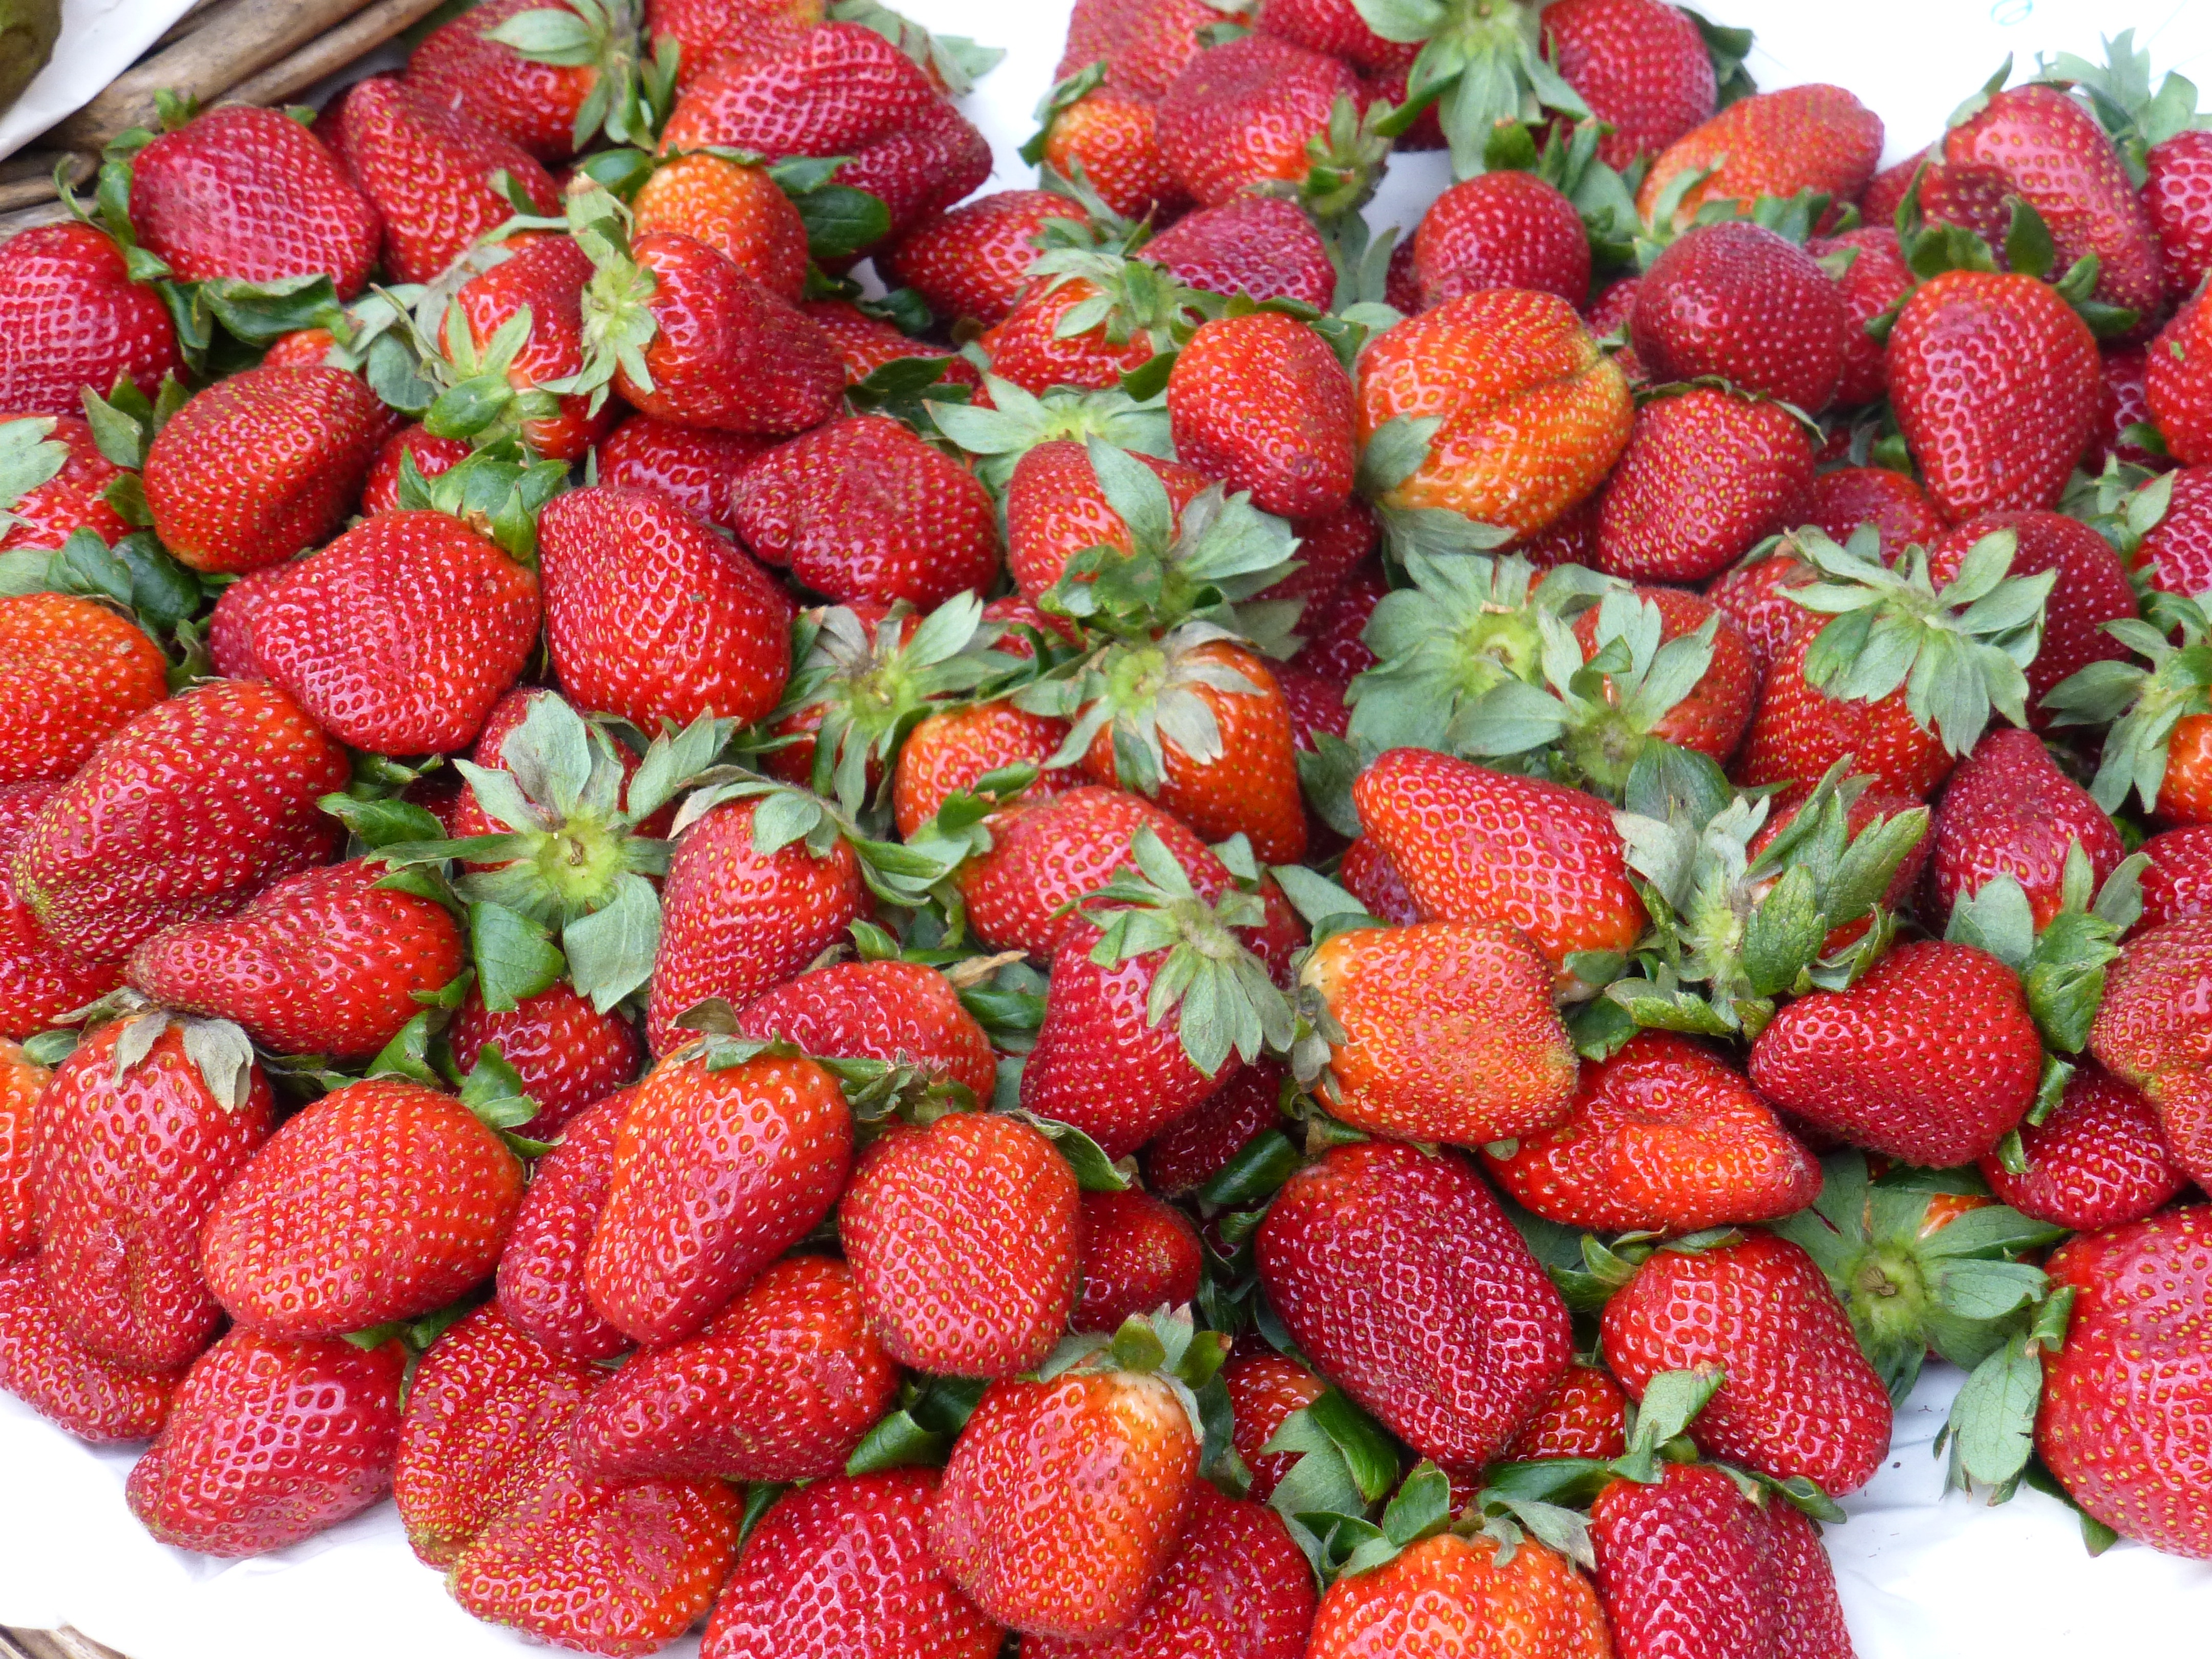
plant, fruit, sweet, summer, food, red, produce, healthy, eat, delicious, strawberry, strawberries, vitamins, frisch, frutti di bosco, loganberry